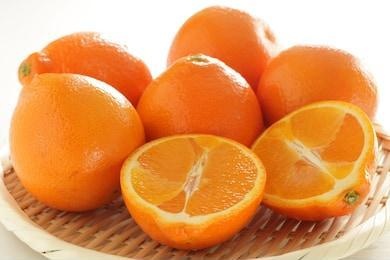
Label: mandarine